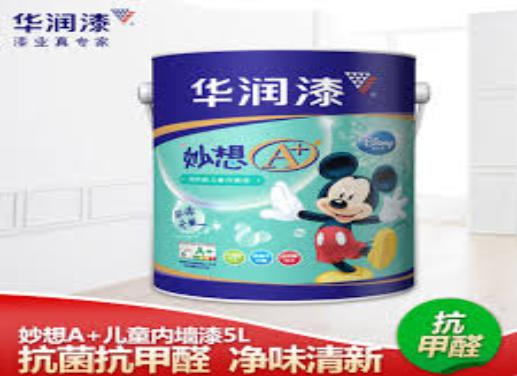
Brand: huarun
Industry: Others